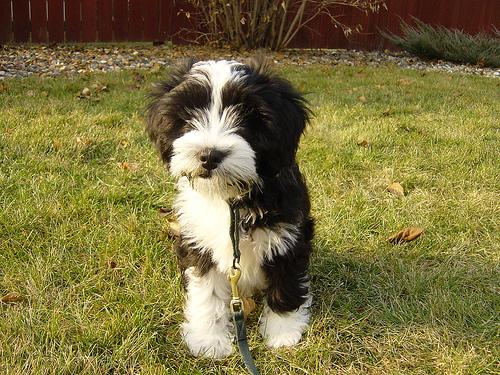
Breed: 203-n000021-Tibetan_terrier